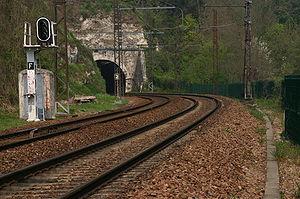
La gare du Plessis-Chenêt à Coudray-Montceaux (Essonne, France).
La gare du Plessis-Chenet est une gare ferroviaire française de la ligne de Corbeil-Essonnes à Montereau, située en bord de Seine à l'extrême limite nord du territoire de la commune du Coudray-Montceaux et à proximité immédiate de Corbeil-Essonnes, juste au sud de la ville, dans le département de l'Essonne, en région Île-de-France.